Master Detective Archives: Rain Code

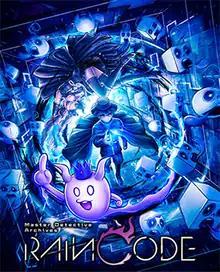
Promotional art

Master Detective Archives: Rain Code is a 2023 adventure video game developed by Too Kyo Games and Spike Chunsoft, and published by Spike Chunsoft. The game, created by several members who worked on the "Danganronpa" series, including scenario writer Kazutaka Kodaka, character designer Rui Komatsuzaki, and composer Masafumi Takada, was first released for the Nintendo Switch on June 30, 2023. An enhanced version was released for PlayStation 5, Windows, and Xbox Series X/S on July 18, 2024, in Japan and October 1 worldwide.